Sky position (RA, Dec in degrees): 137.049, 7.714
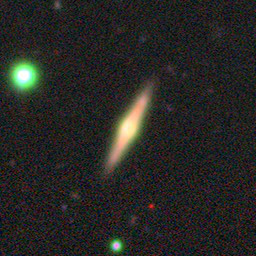
Galaxy morphology: Edge-on Galaxies with Bulge